Never Cry Wolf

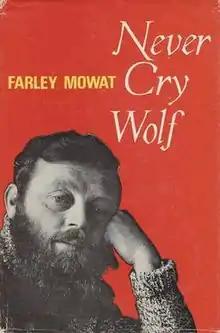
First edition

Never Cry Wolf is a fictional account of author Farley Mowat's subjective experience observing wolves in subarctic Canada, first published in 1963 by McClelland and Stewart. It was adapted into a film of the same name in 1983. It has been credited for dramatically improving the public image of the wolf.